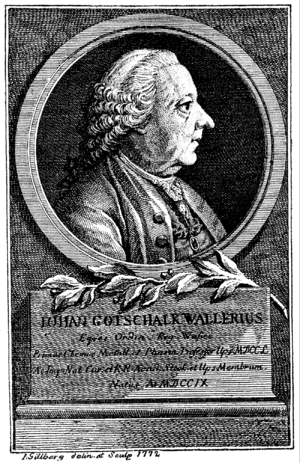
7 janvier : Le français Jean-Pierre Blanchard et l'américain John Jeffries traversent la Manche de Douvres à Guînes en 2 heures 25 minutes, à bord d’un ballon gonflé à l’hydrogène.